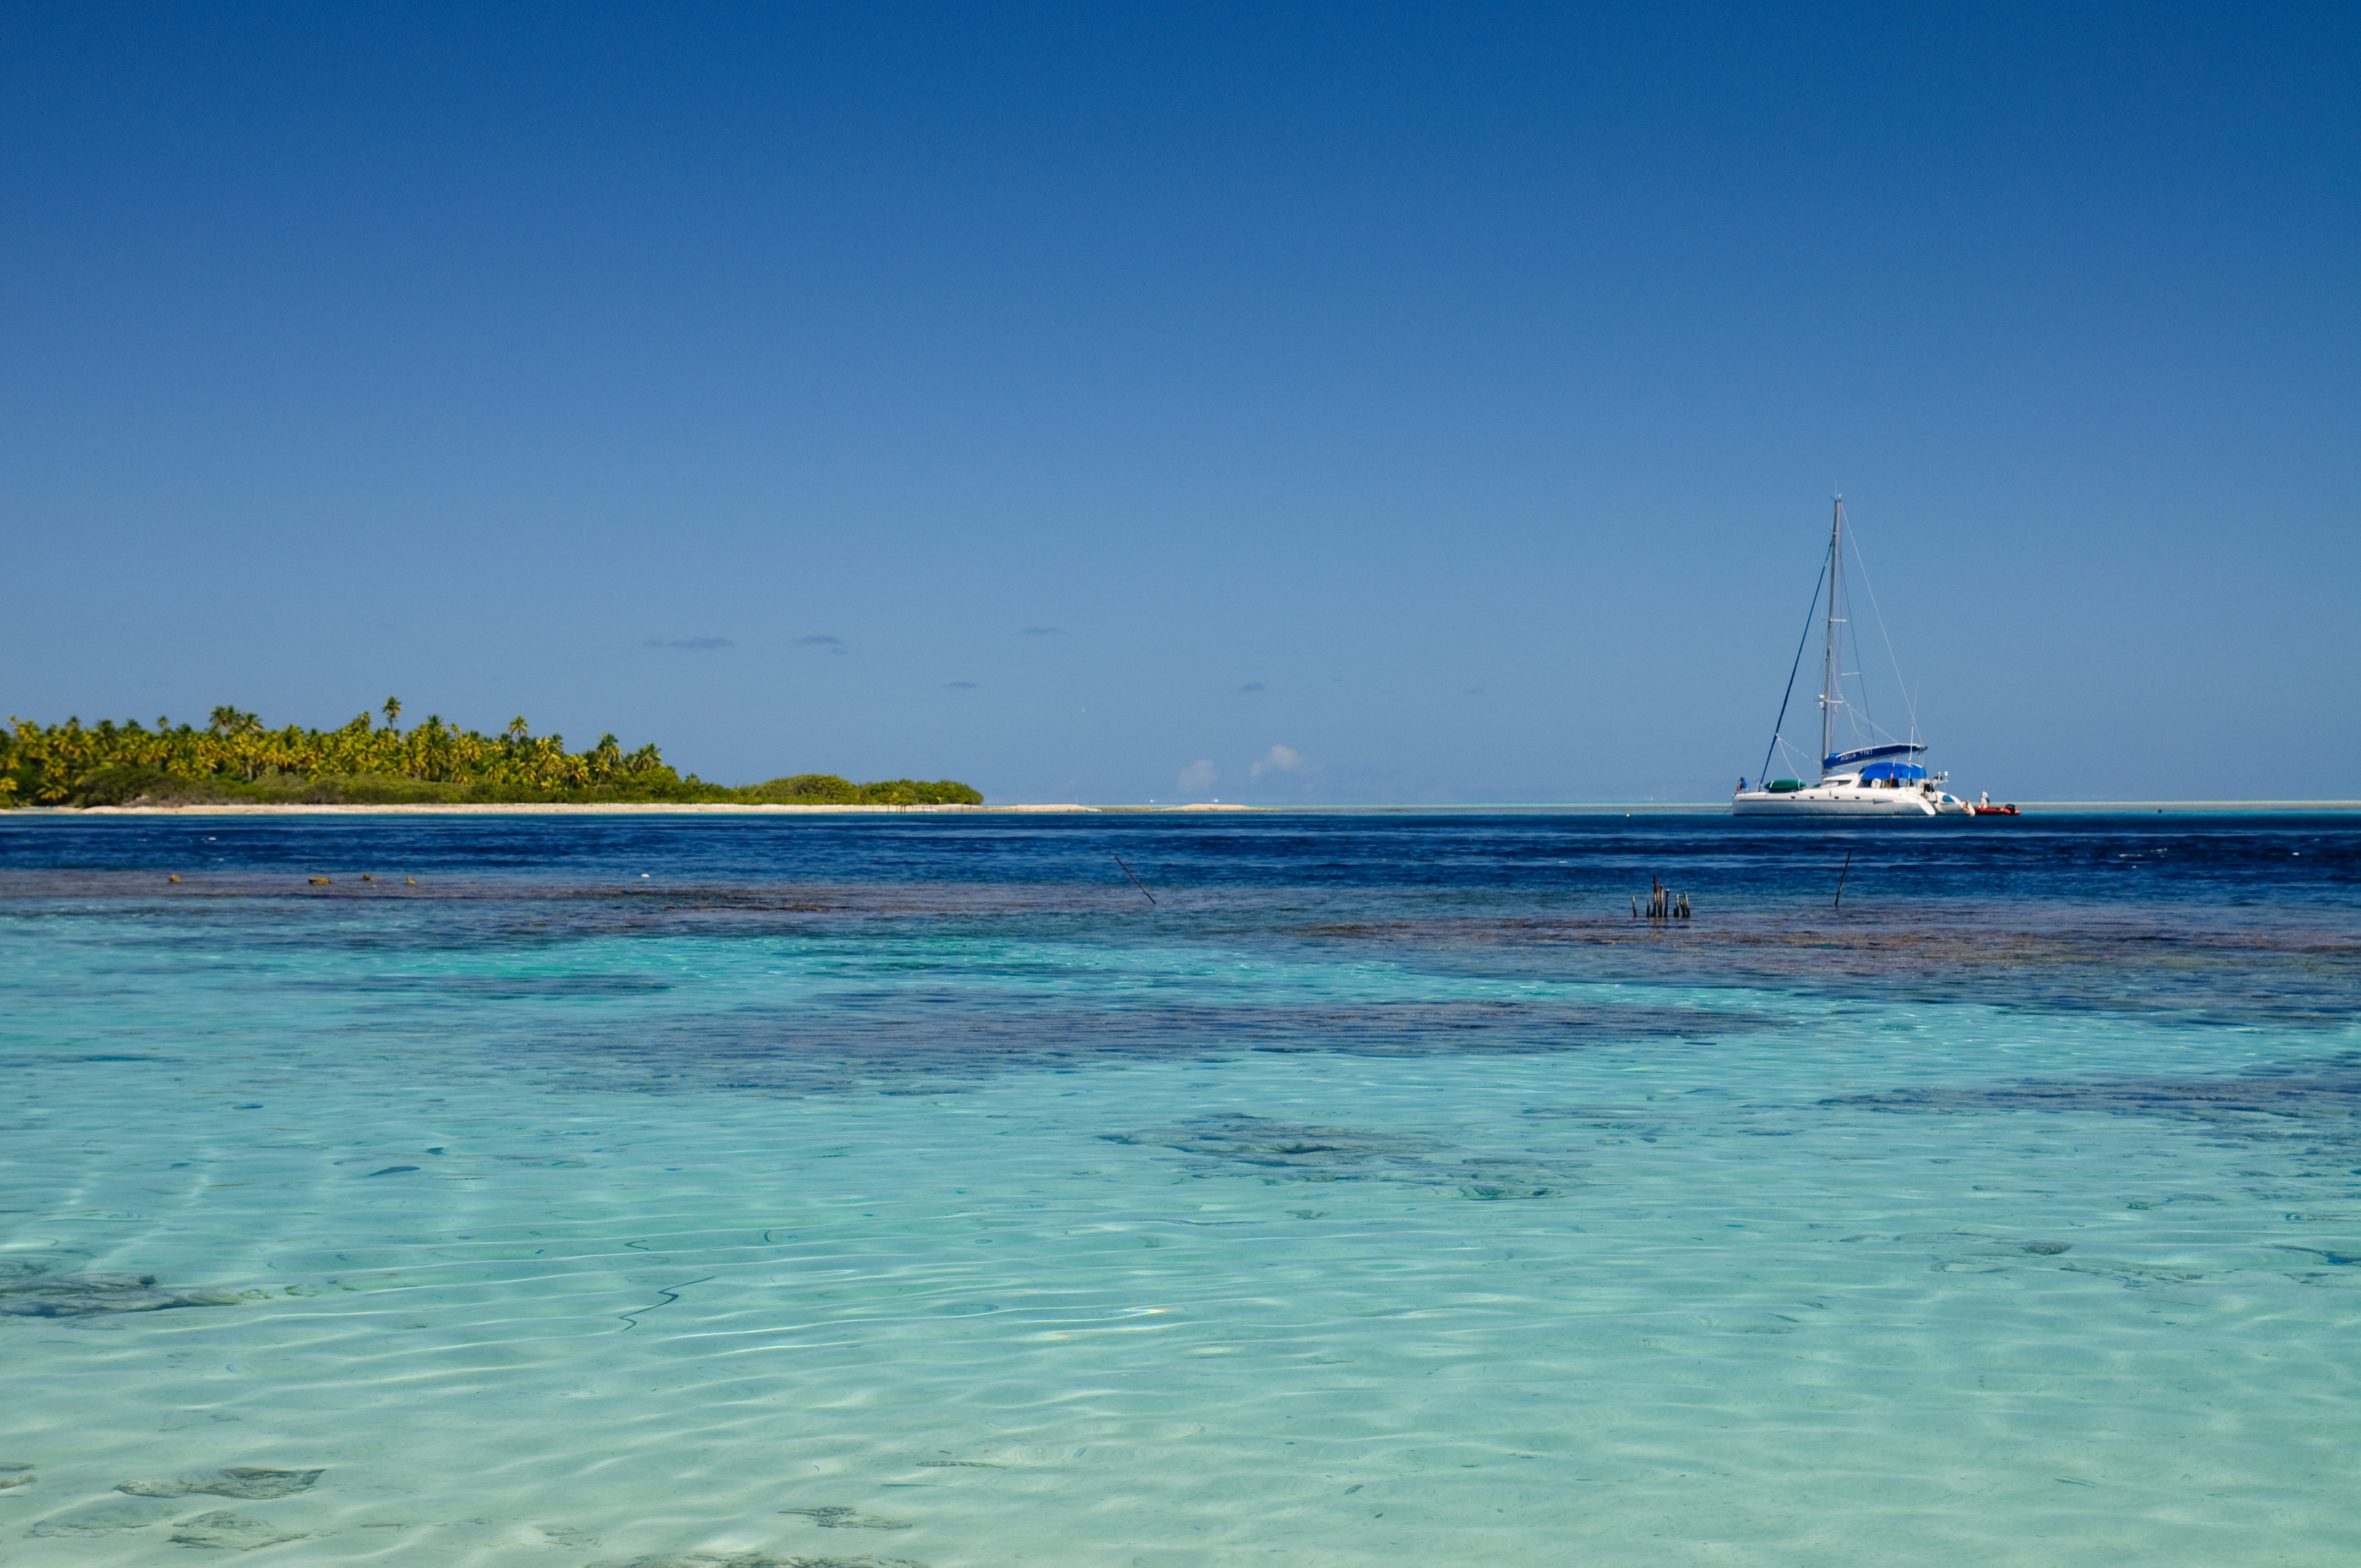
beach, sea, coast, ocean, horizon, shore, wave, vacation, vehicle, lagoon, bay, island, nikon, body of water, caribbean, cape, islet, d300, polinesia, fakarava, wind wave